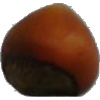
Label: nut_forest